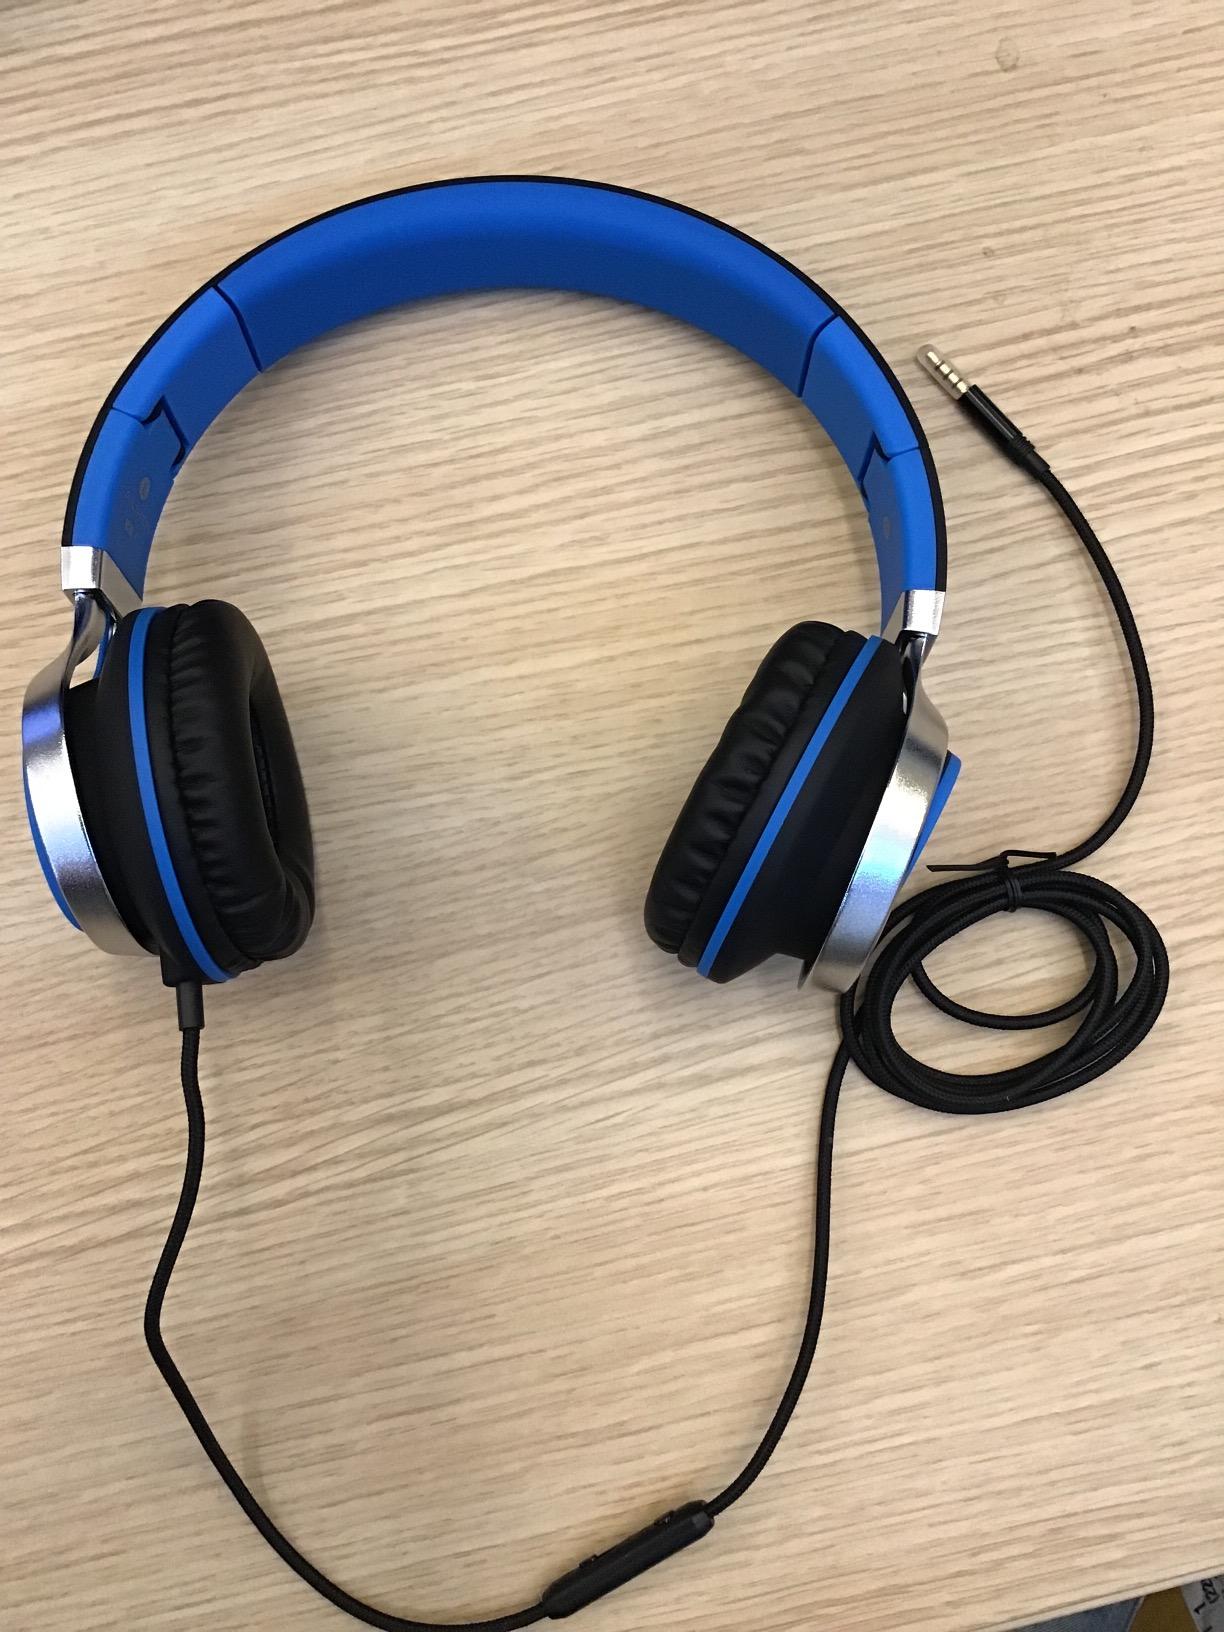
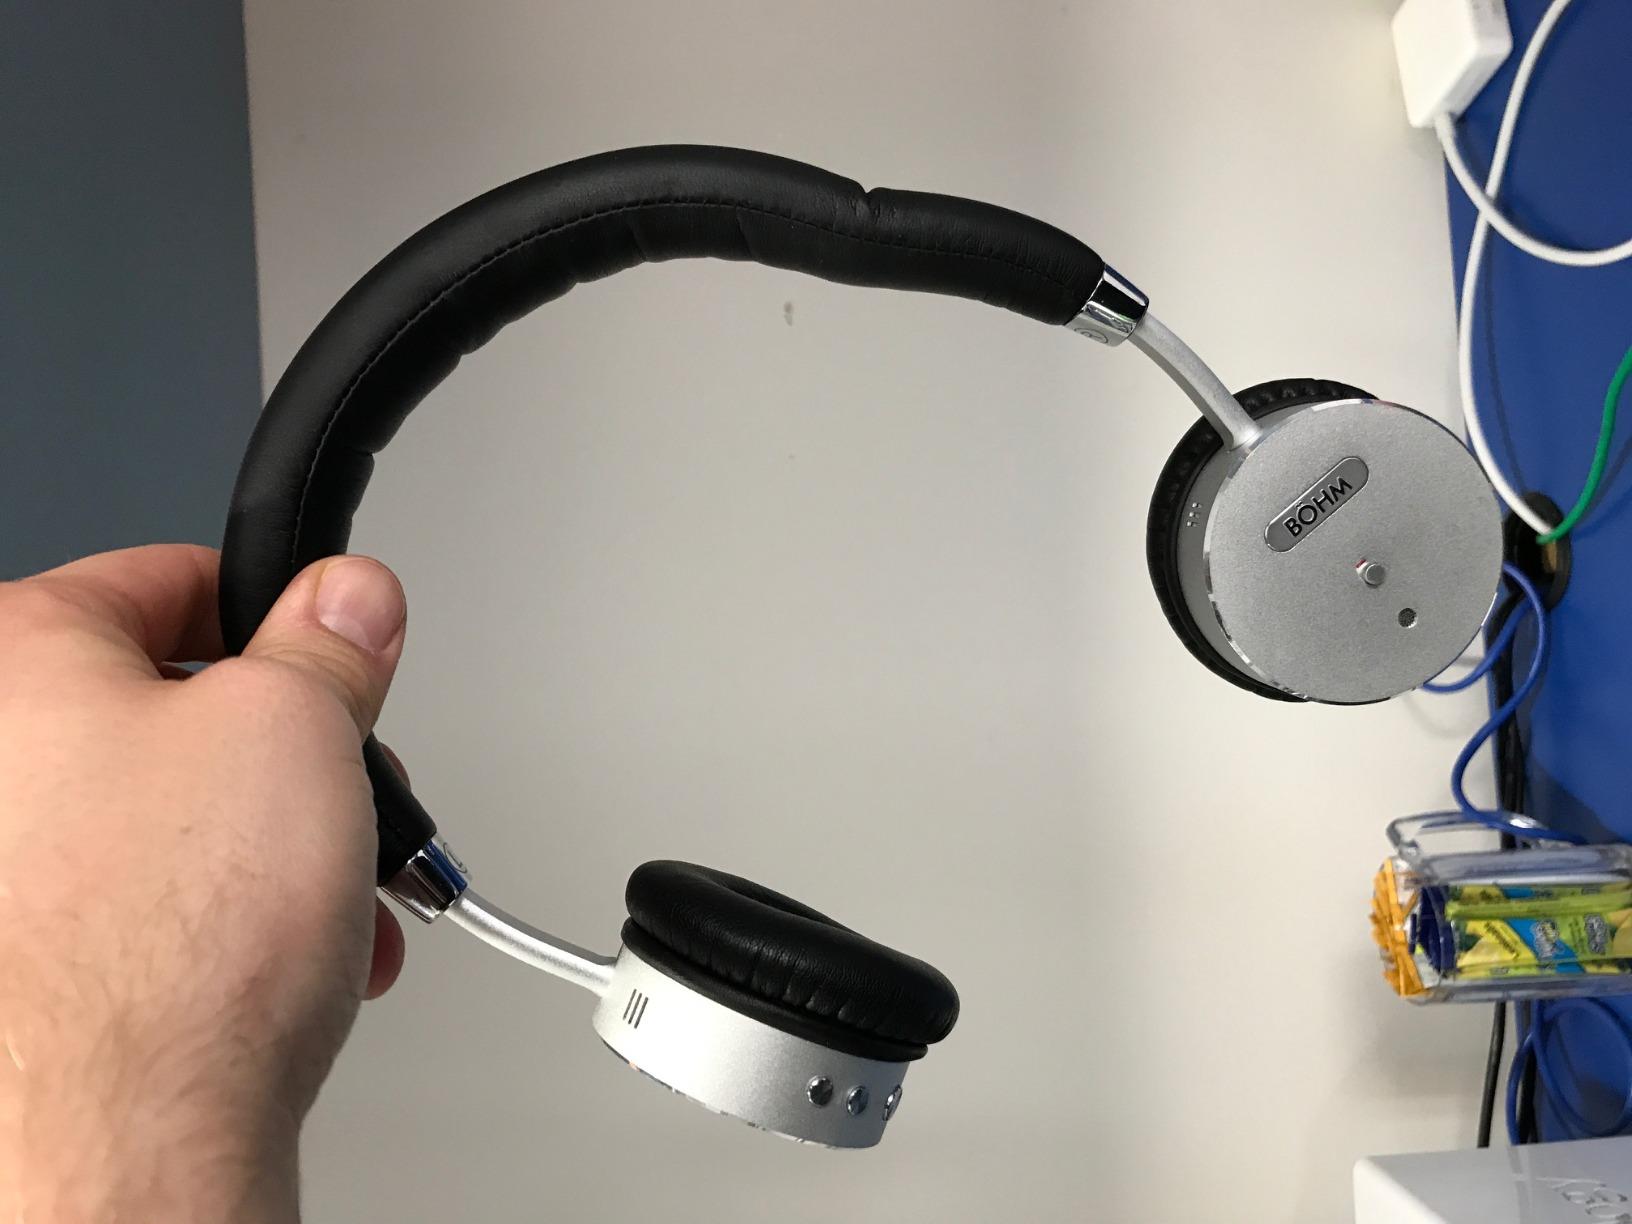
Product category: headphones
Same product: no